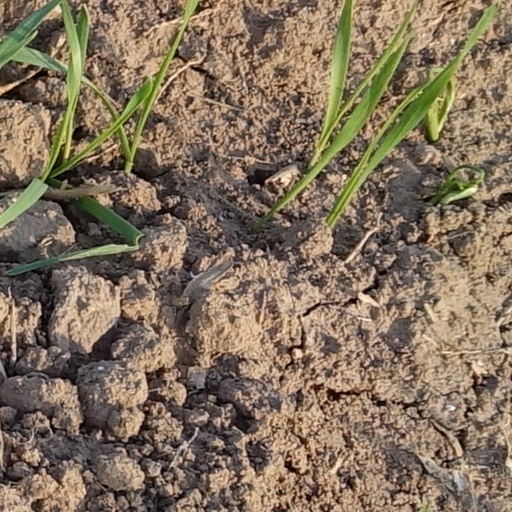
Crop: wheat